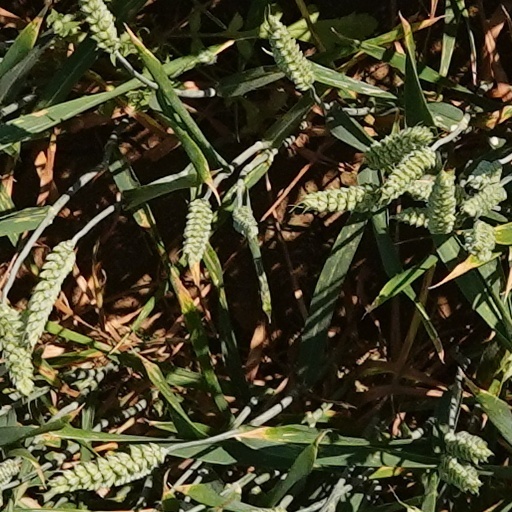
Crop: wheat